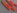
Number: 4